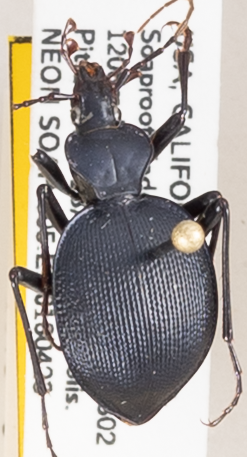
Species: Scaphinotus oreophilus
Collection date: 2018-04-23
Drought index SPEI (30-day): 0.746
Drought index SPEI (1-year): -0.348
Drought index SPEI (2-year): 0.71